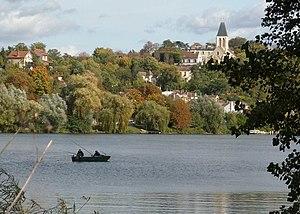
Vue du bourg d'Herblay et son église depuis la rive opposée de la Seine à la commune.
Herblay-sur-Seine est une commune française située dans le département du Val-d'Oise en région Île-de-France. Ses habitants sont appelés les Herblaysiens ou Herblaisiens.